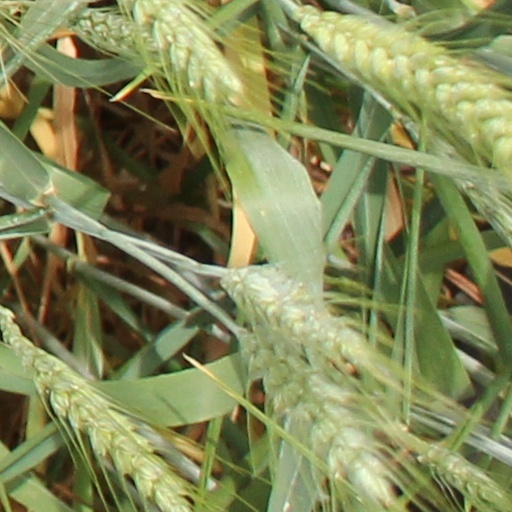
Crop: wheat